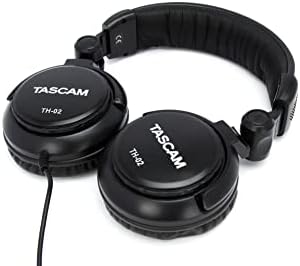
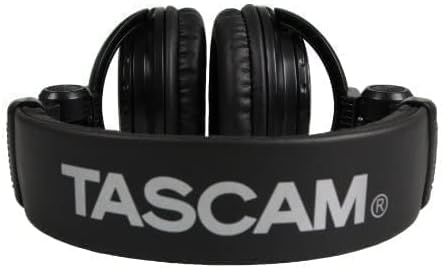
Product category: headphones
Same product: yes